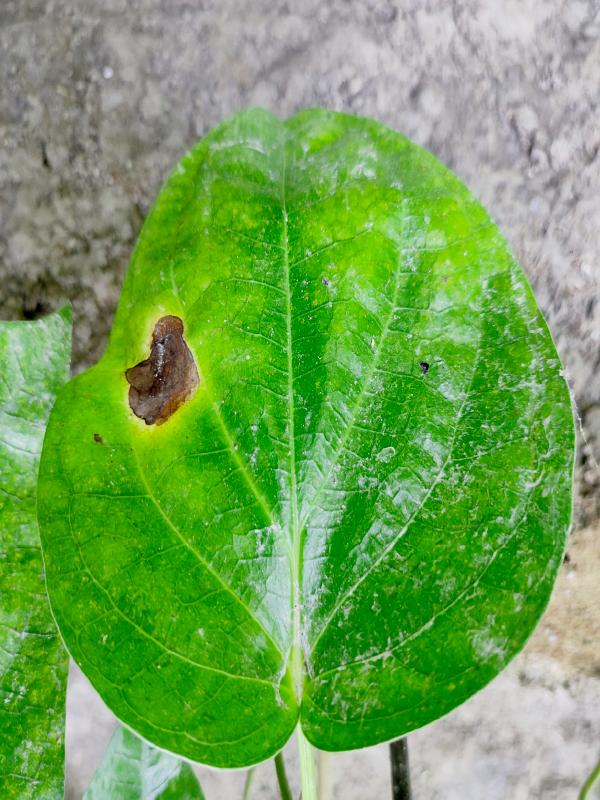
Label: Bacterial_Leaf_Disease